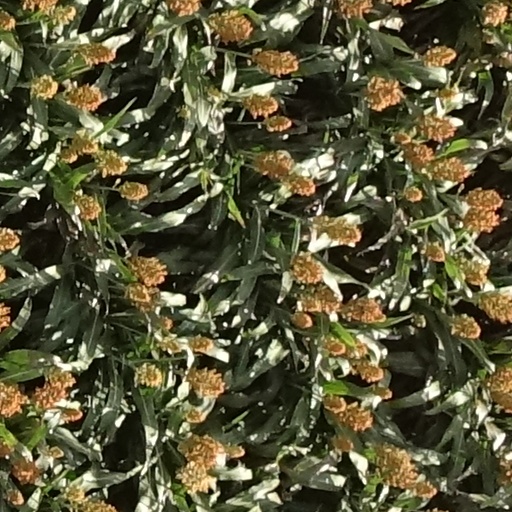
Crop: sorghum